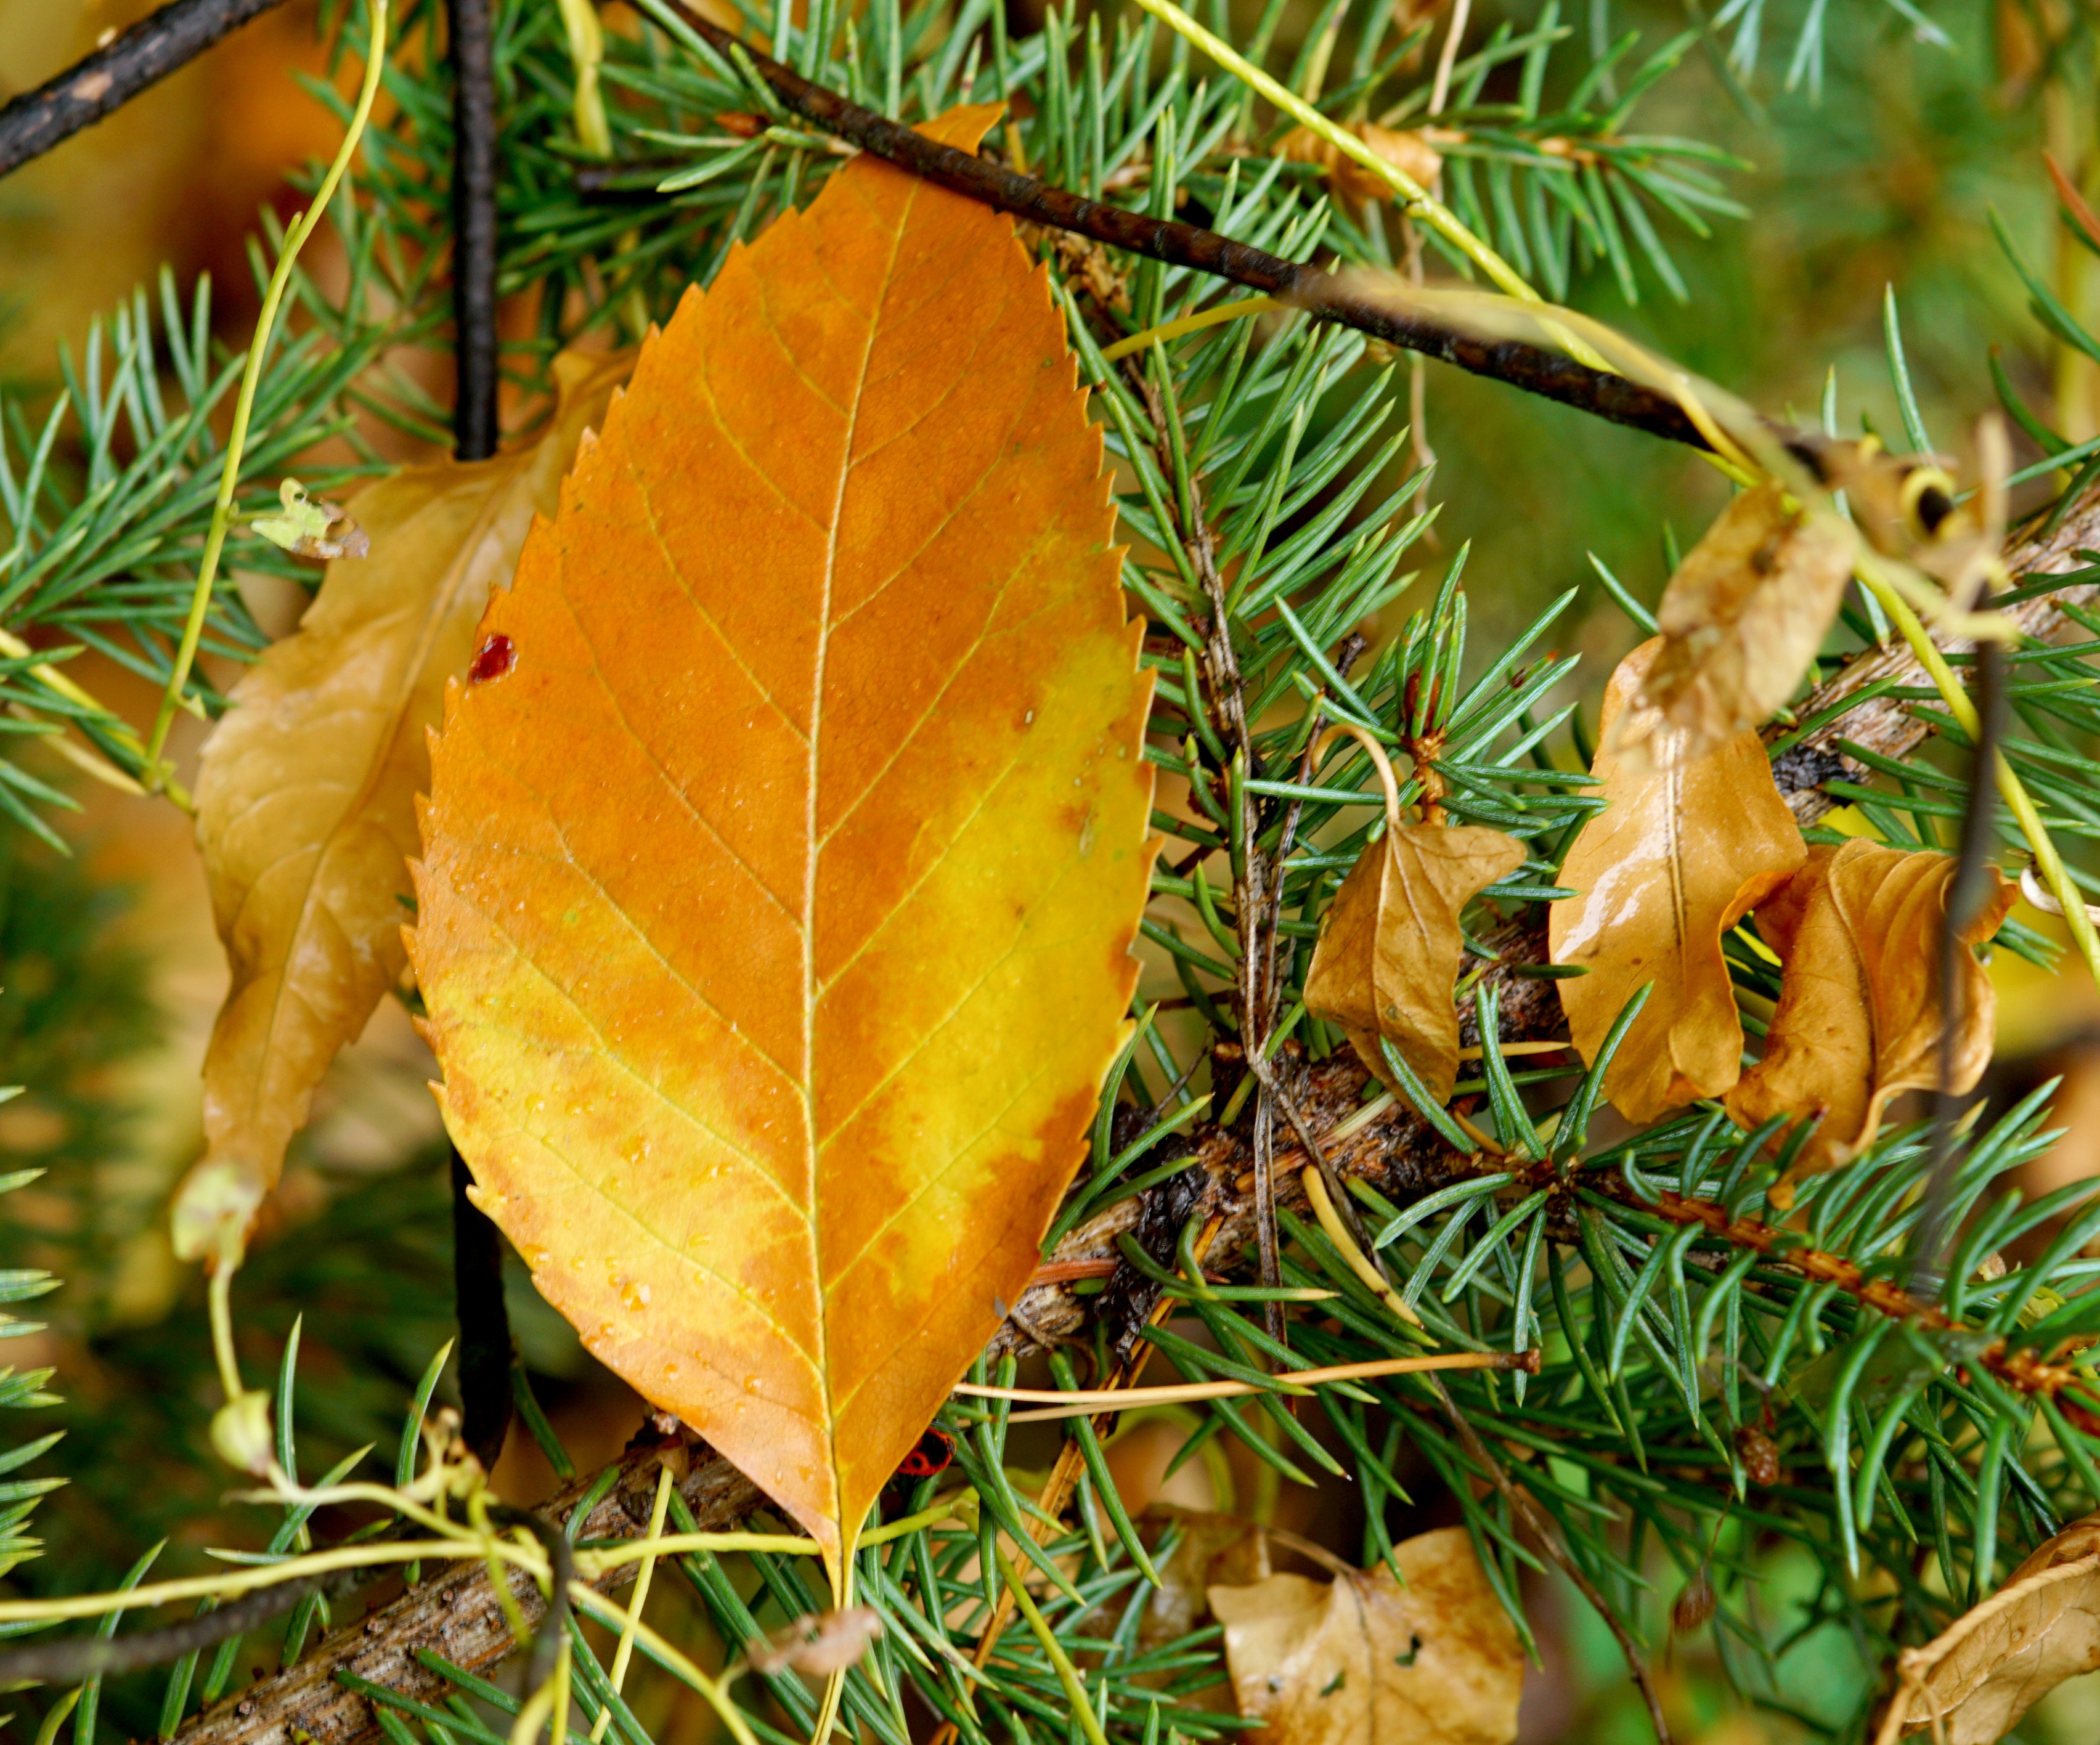
tree, nature, forest, branch, plant, sunlight, leaf, flower, orange, red, produce, autumn, park, weather, botany, yellow, closeup, flora, season, sheet, trees, leaves, deciduous, drops, autumn leaf, red leaf, yellow leaves, golden autumn, yellow autumn leaves, listopad, purple leaf, woody plant, land plant